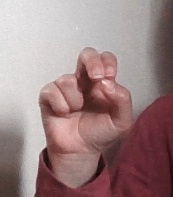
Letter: gaaf